Diamant

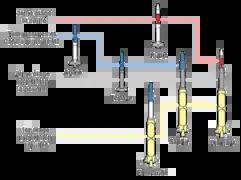
Military space program "" (fr.: gemstones) that included the five prototypes Agathe, Topaze, Emeraude, Rubis and Saphir.

The Diamant rocket (French for "diamond") was the first exclusively French expendable launch system and at the same time the first satellite launcher not built by either the United States or USSR. As such, it has been referred to as being a key predecessor for all subsequent European launcher projects. The head of the project, Charley Attali, received the Legion of Honour in 1965 for the Diamant.